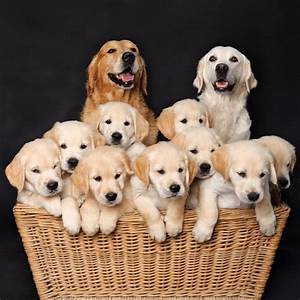
Label: cane